2012 NASCAR K&N Pro Series East

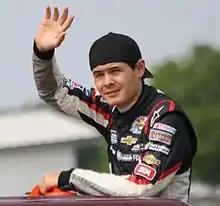
Kyle Larson, the 2012 K&N Pro Series East champion.

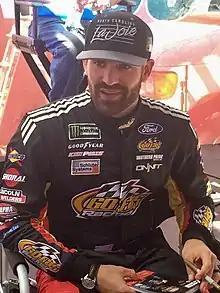
Corey LaJoie finished second behind Larson in the championship by 14 points.

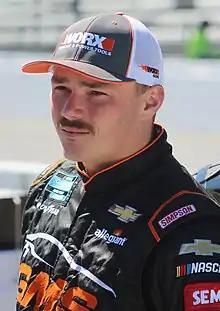
Brett Moffitt finished third in the championship.

The 2012 NASCAR K&N Pro Series East was the 26th season of the K&N Pro Series East. It began with the Widow Wax 125 presented by SealWrap Repair Tape at Bristol Motor Speedway on March 17, and ended with the Classic 3 Championship at Rockingham Speedway on November 3. Max Gresham entered the season as the defending Drivers' Champion.